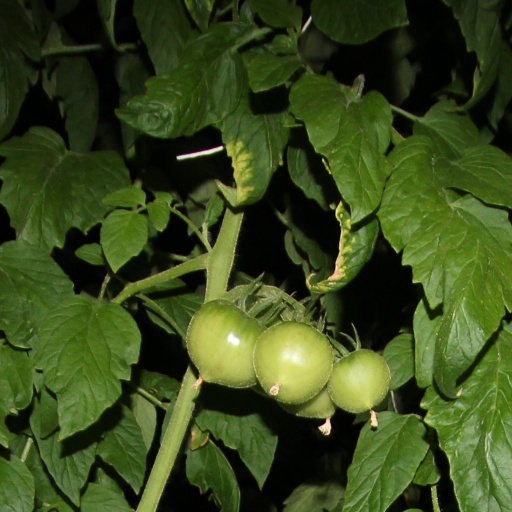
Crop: tomato